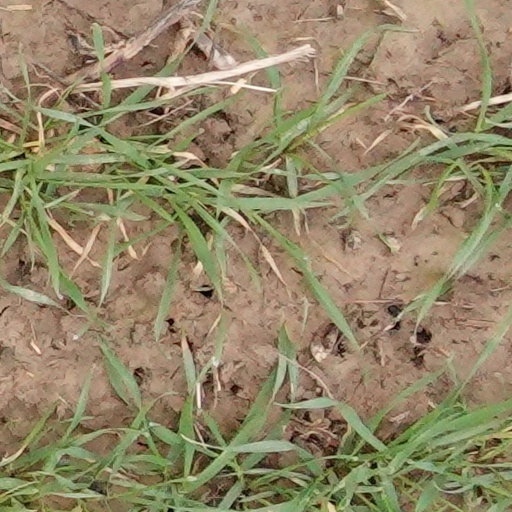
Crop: wheat